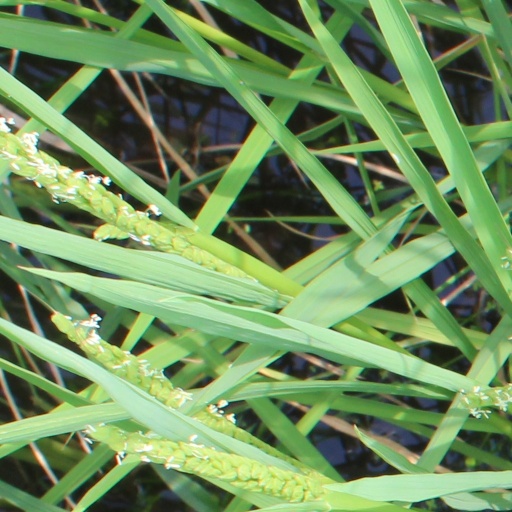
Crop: rice